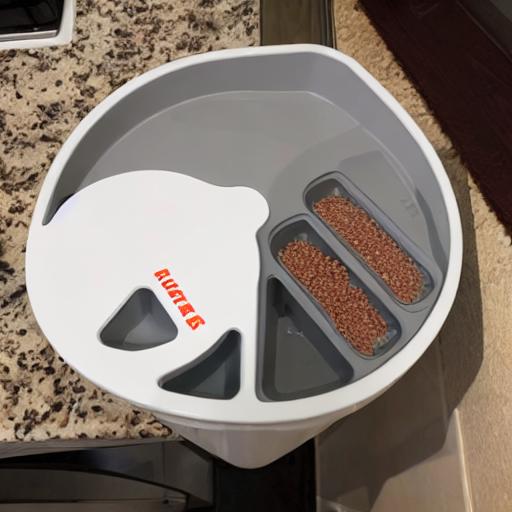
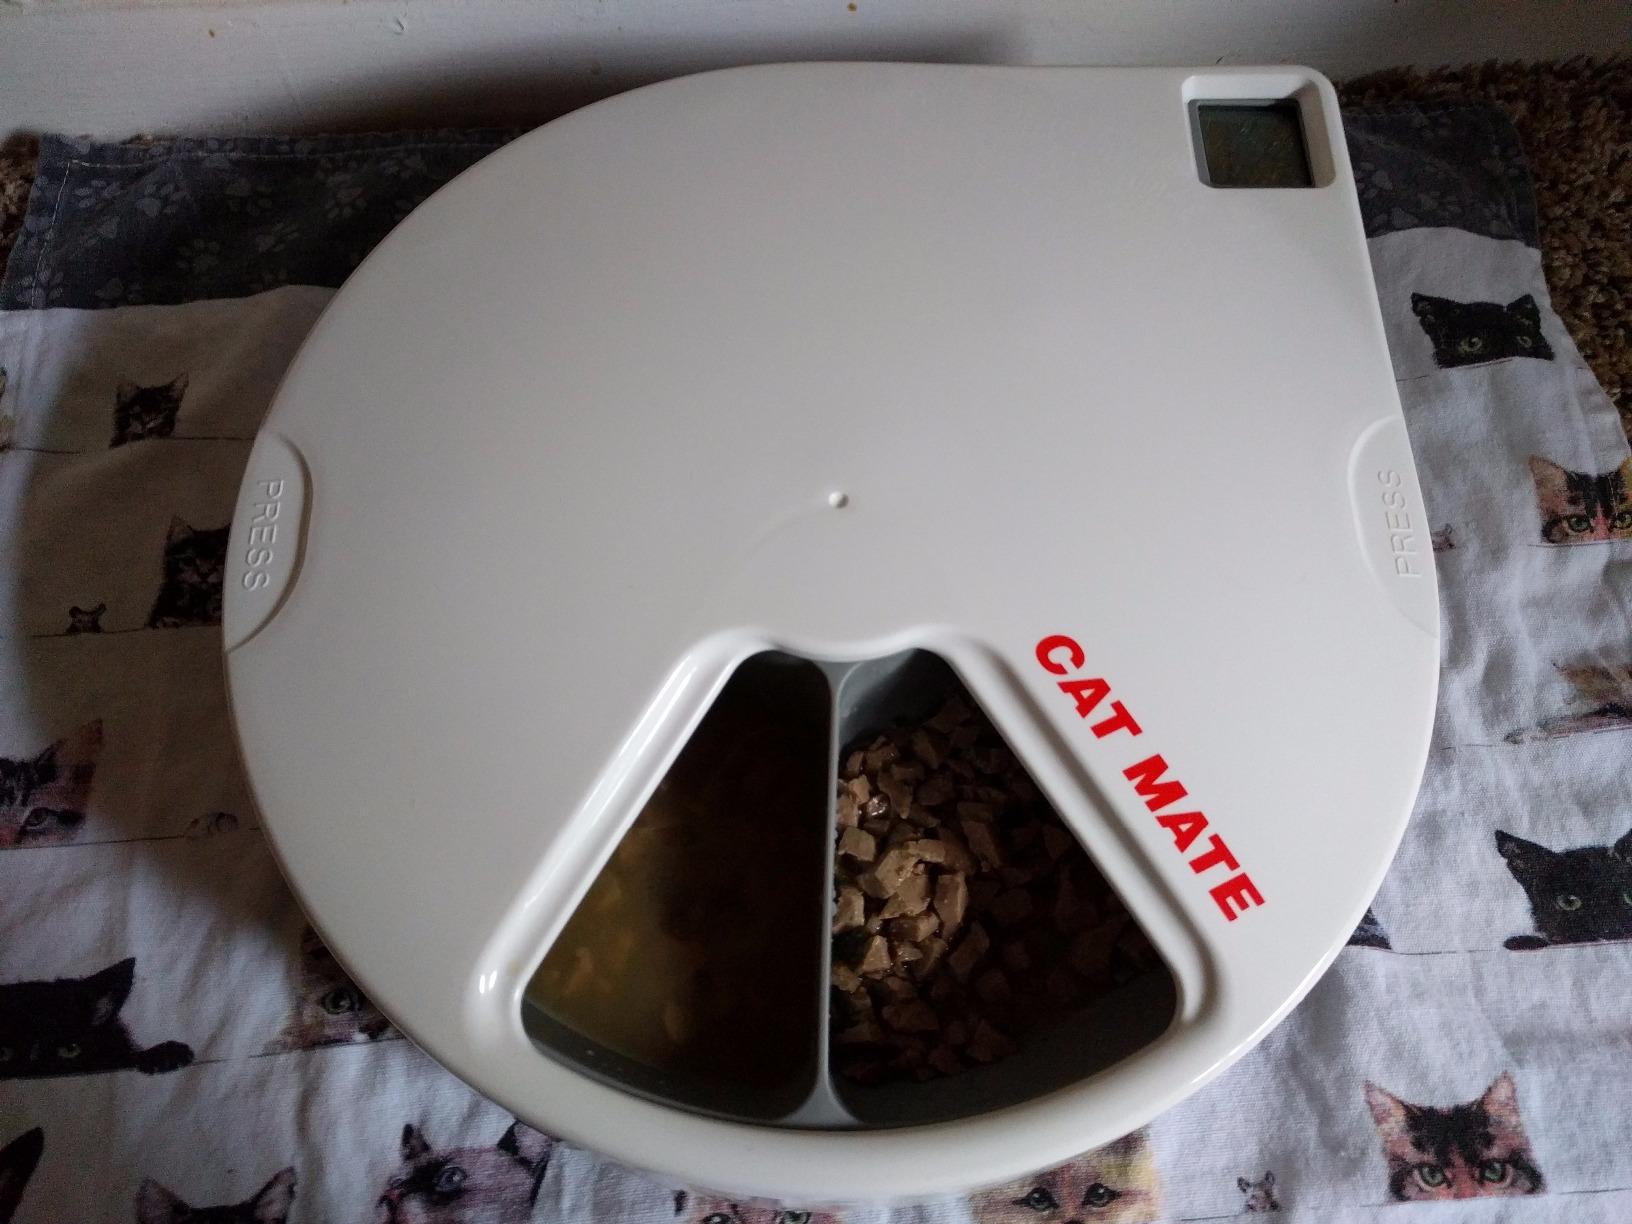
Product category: items_feeder
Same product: no